Shuicheng Bridge station

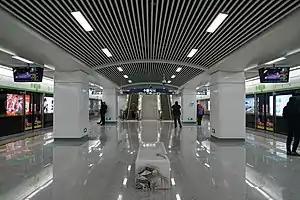

Shuicheng Bridge, formerly known as Shuichengqiao, is a metro station on Line 4 of the Hangzhou Metro in China. It is located in the Shangcheng District of Hangzhou.